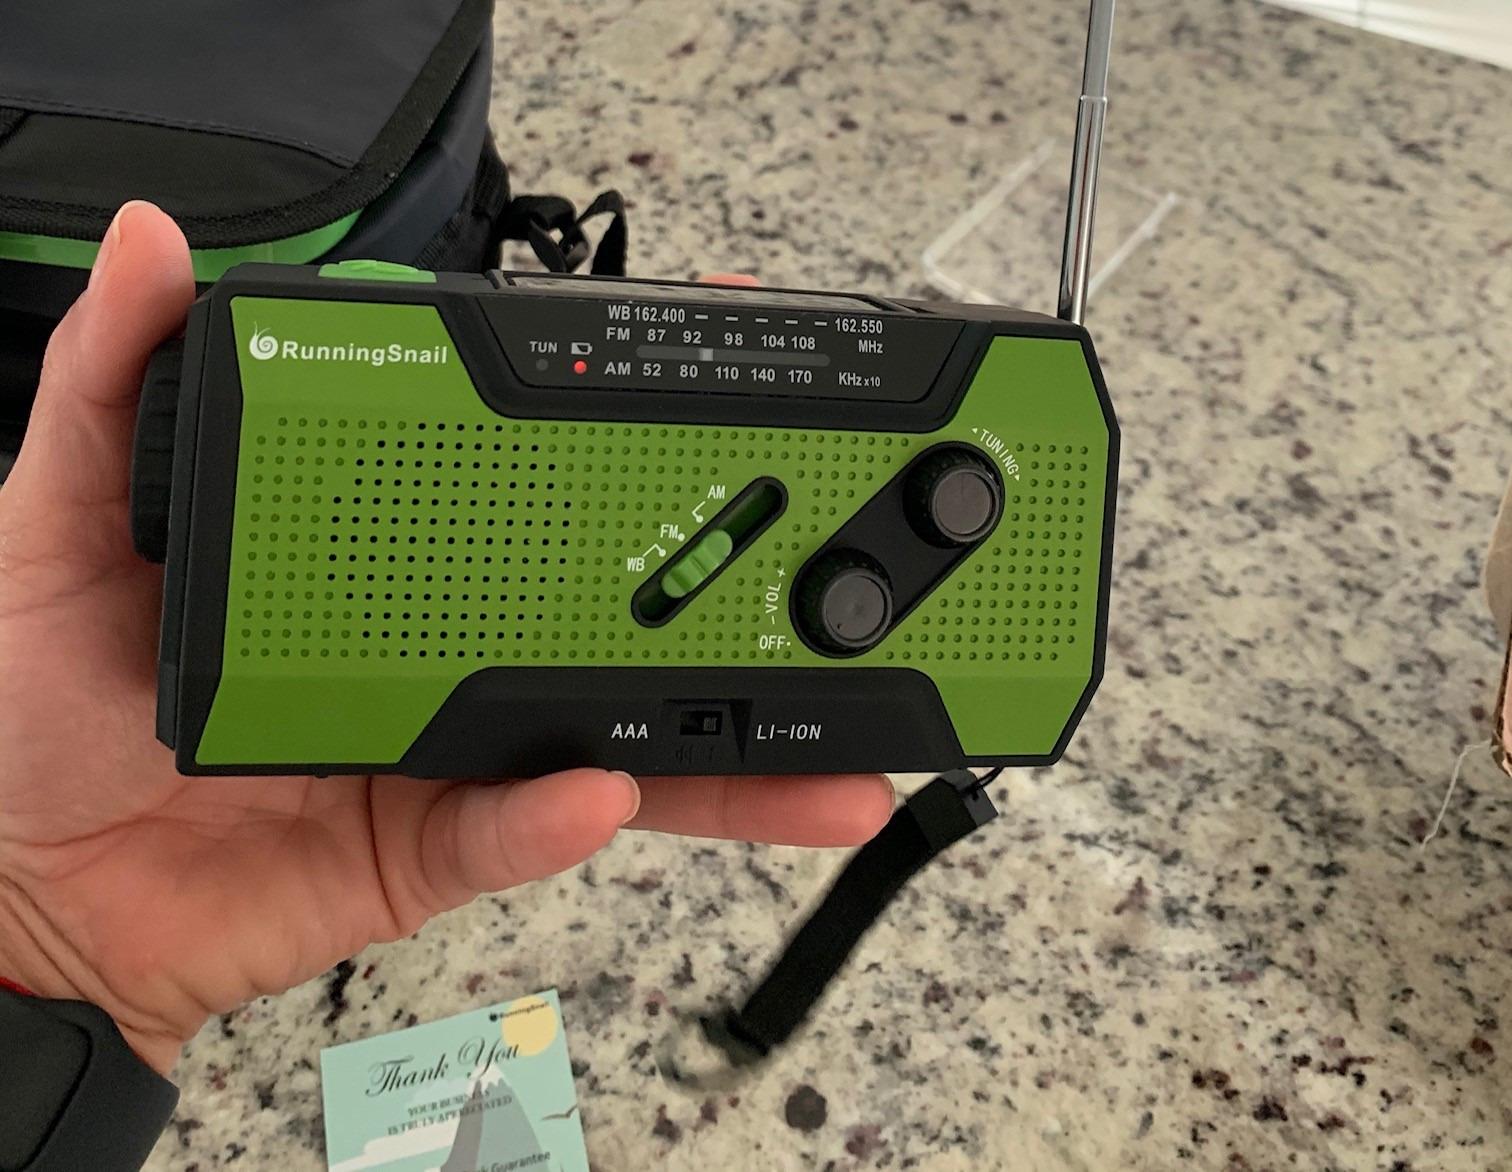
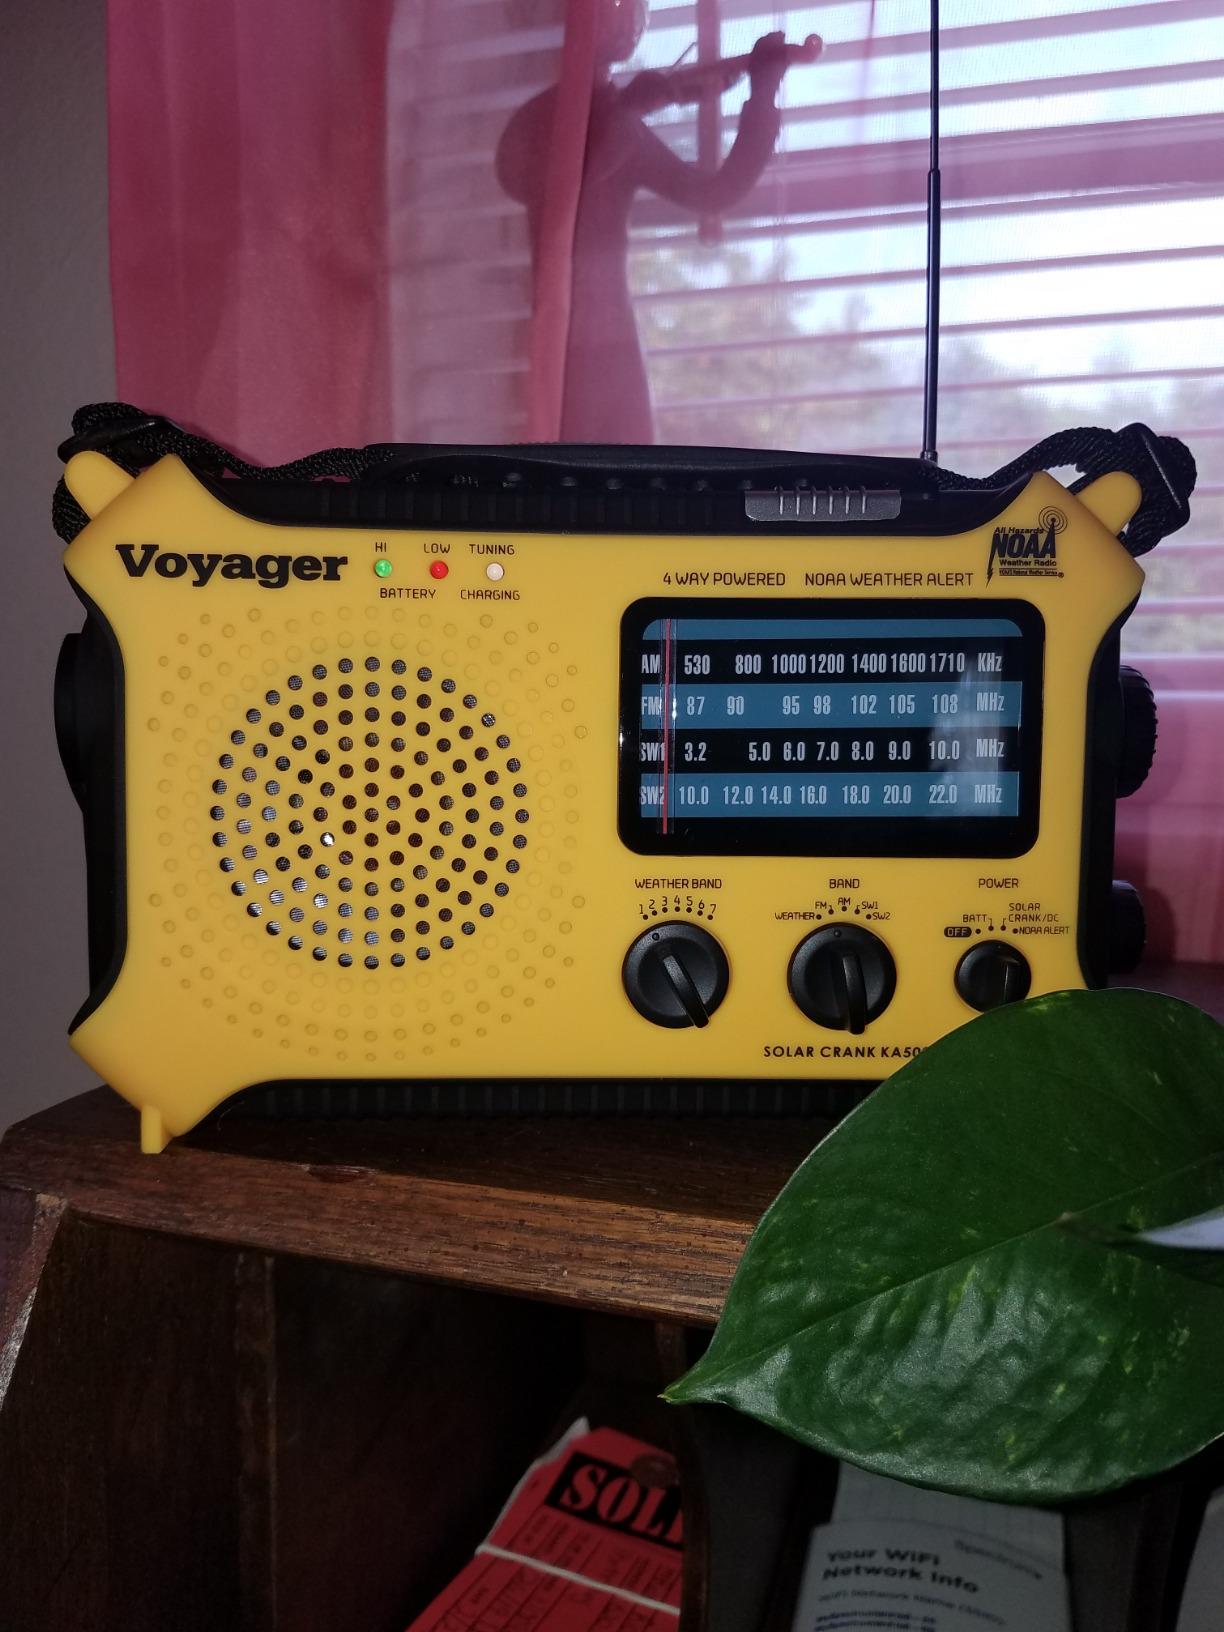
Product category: radio
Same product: no